Joseph Grimaldi

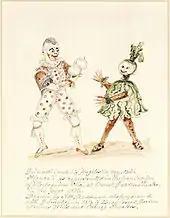
Grimaldi as Clown opposite an actor playing a "pugilistic vegetable" at the Covent Garden Theatre, 1816

In 1806, Grimaldi bought a second home, a cottage in Finchley, to which he retired between seasons. He was engaged to appear at Astley's Amphitheatre in Dublin, in a play by Thomas Dibdin and his brother Charles. The Dibdins leased the theatre, but it was badly in need of repair. As a result audiences were small, and the show's box-office takings suffered. Grimaldi donated his salary to help pay for the renovation of the theatre. The Dibdin company, with Grimaldi, transferred to the nearby Crow Street Theatre where they performed a benefit concert in aid of Astley's. After two more plays, the company moved back to London.